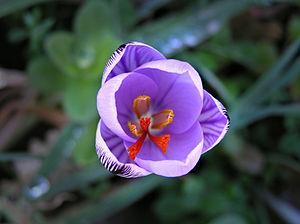
Lavatoggio (Corse) - Crocus corsicus Février 2006
Crocus est un genre botanique de la famille des Iridaceae, qui comprend 90 espèces, dont un tiers fleurit en automne. Les espèces sont en majorité originaires des montagnes de la région méditerranéenne ; la plus grande concentration se trouvant dans les Balkans et en Asie mineure. Font exception Crocus vernus Hill, qui remonte jusqu'en Europe centrale et quelques espèces, notamment Crocus alatavicus Semenova & Reg. et Crocus korolkowii Regel ex Maw, originaires des montagnes d'Asie centrale.